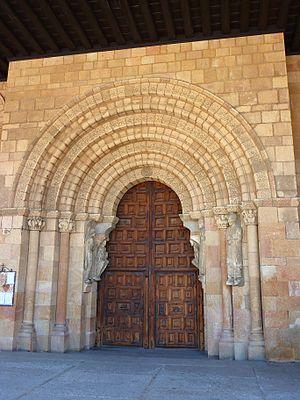
La Basilique de los Santos Hermanos Mártires, Vicente, Sabina y Cristeta, plus connue sous le nom de Basilique de San Vicente, est une église romane située à Ávila. Construite entre les XIᵉ et XIVᵉ siècles, il s'agit d'un des meilleurs exemples d'architecture romane en Espagne. L'église est un Monument National depuis 1882.